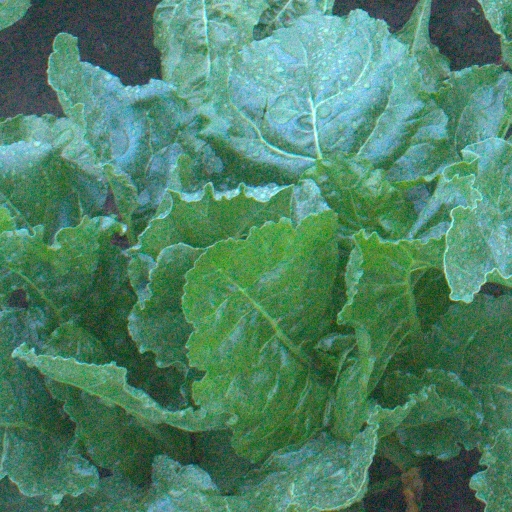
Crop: sugar beet